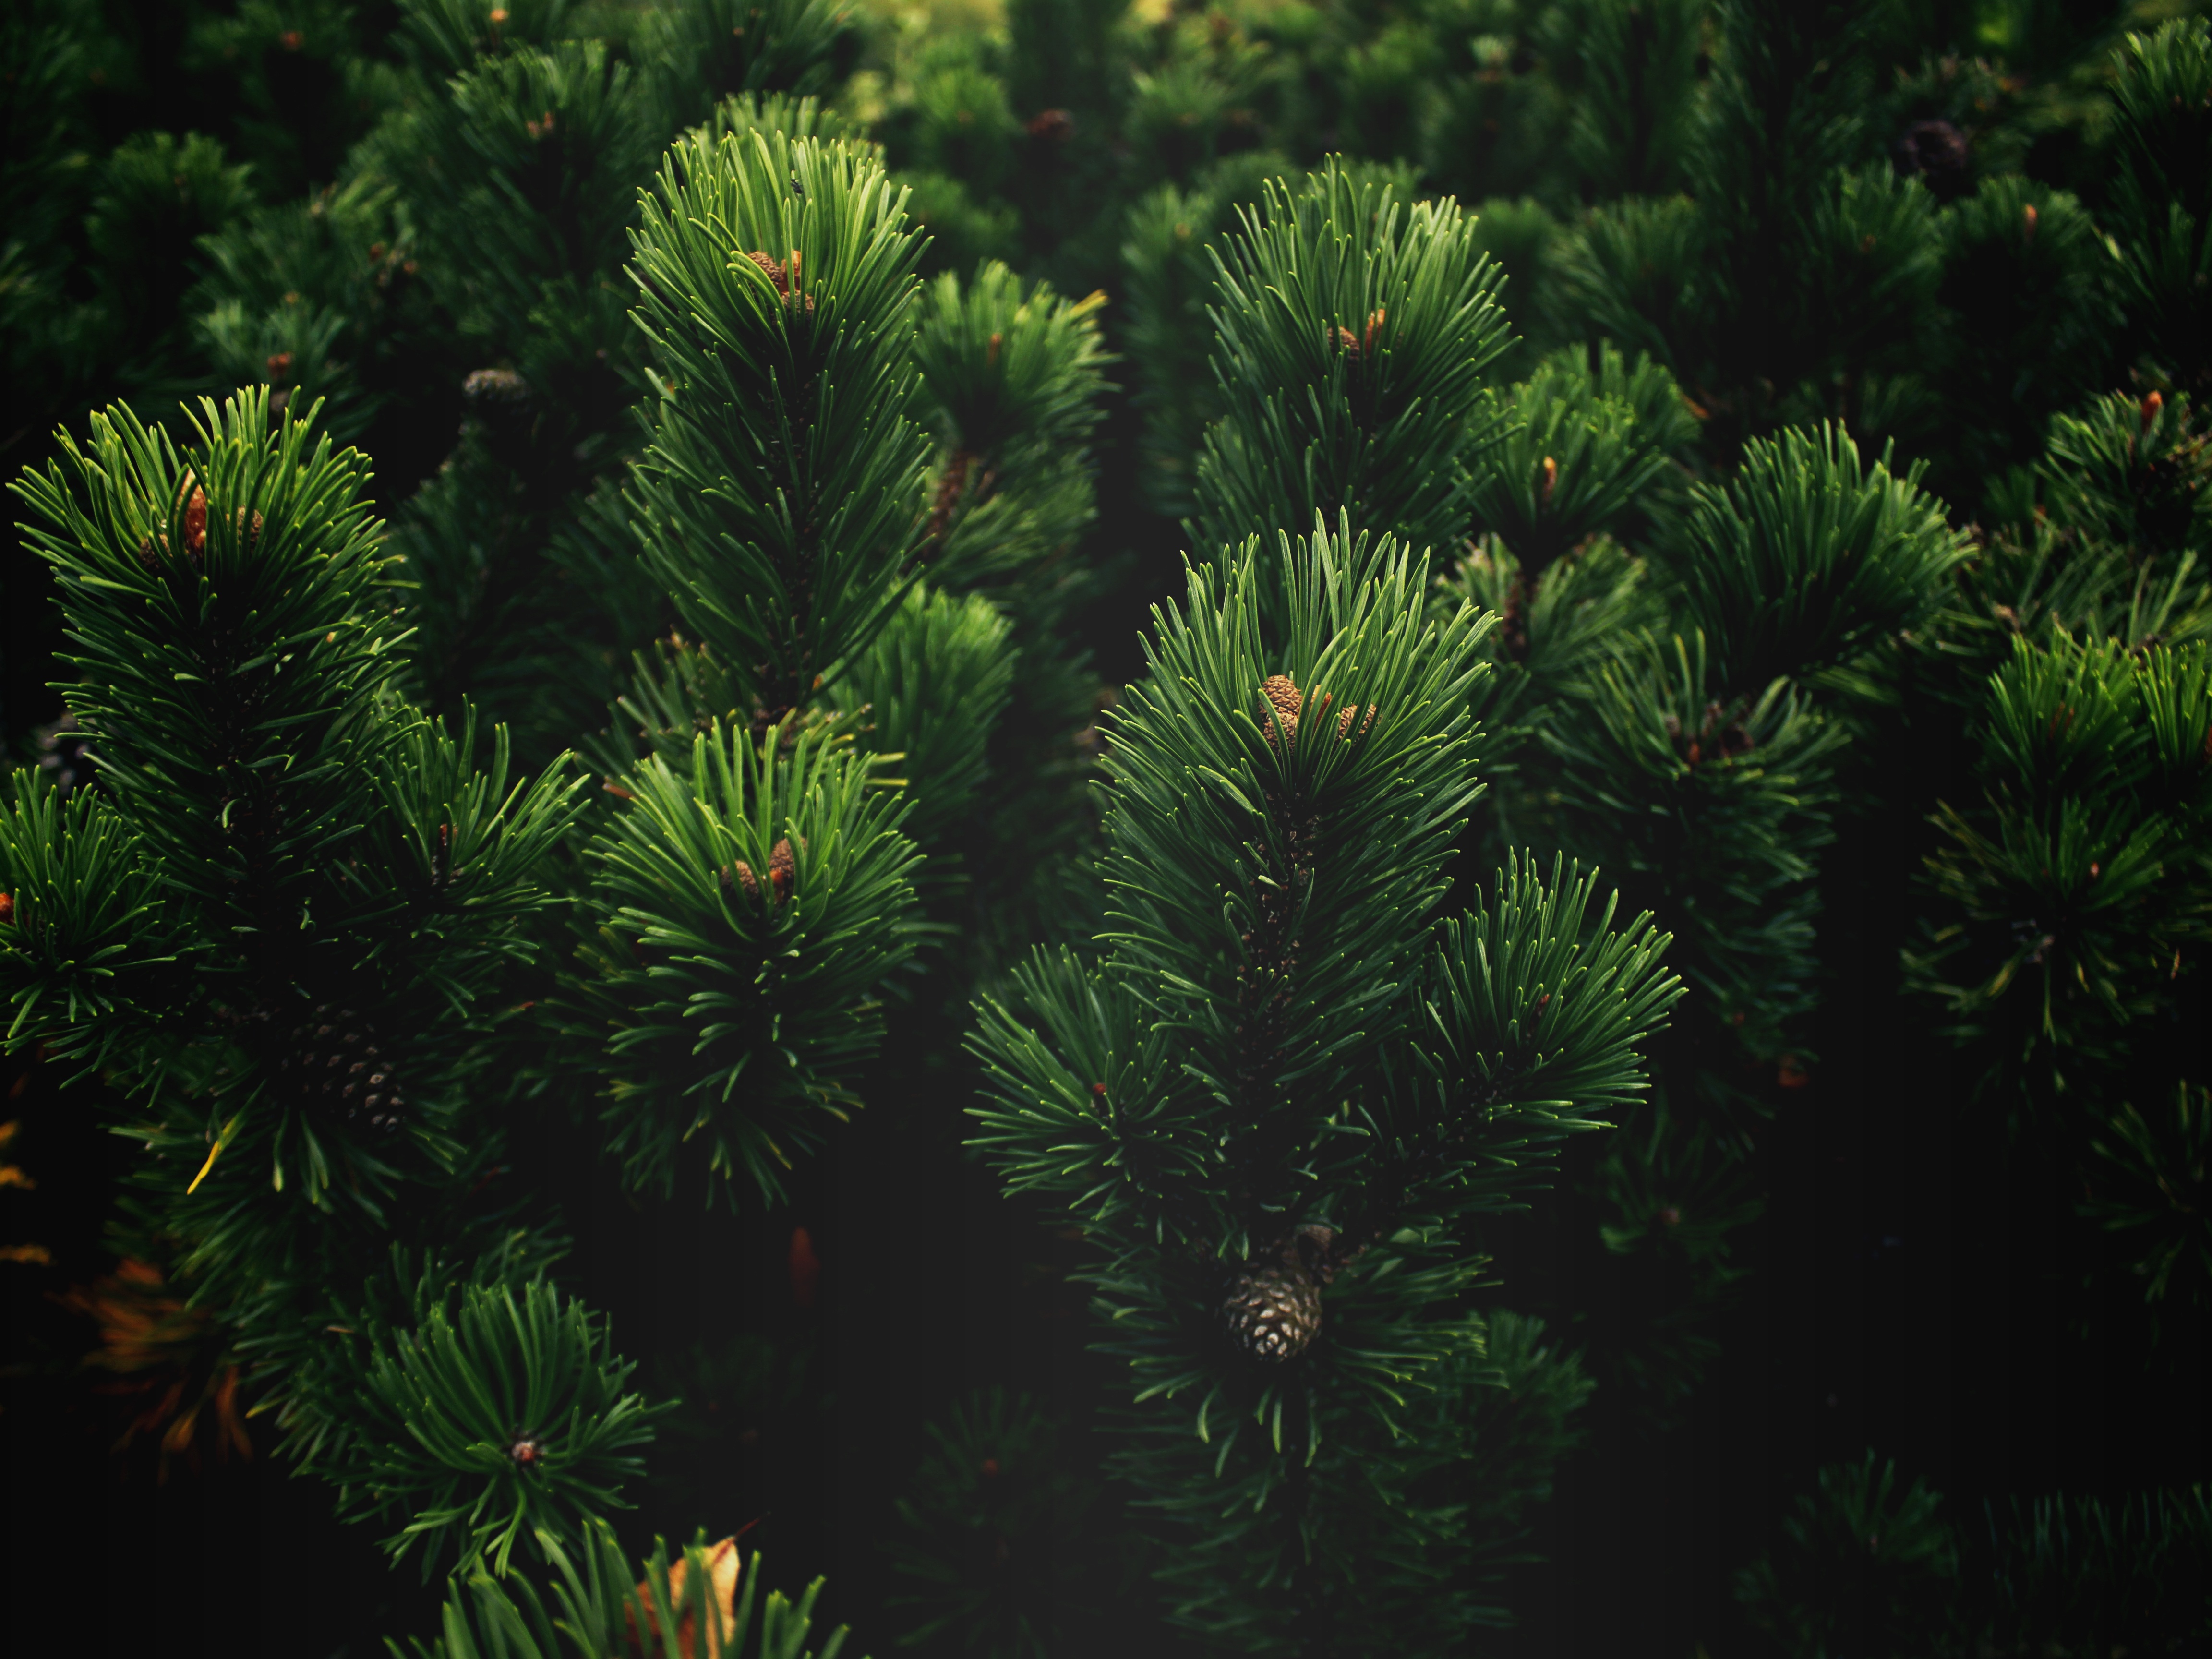
tree, forest, branch, plant, leaf, flower, pine, green, jungle, pine needle, evergreen, botany, fir, conifer, spruce, vegetation, rainforest, habitat, ecosystem, biome, pine family, natural environment, woody plant, temperate coniferous forest, land plant, arecales